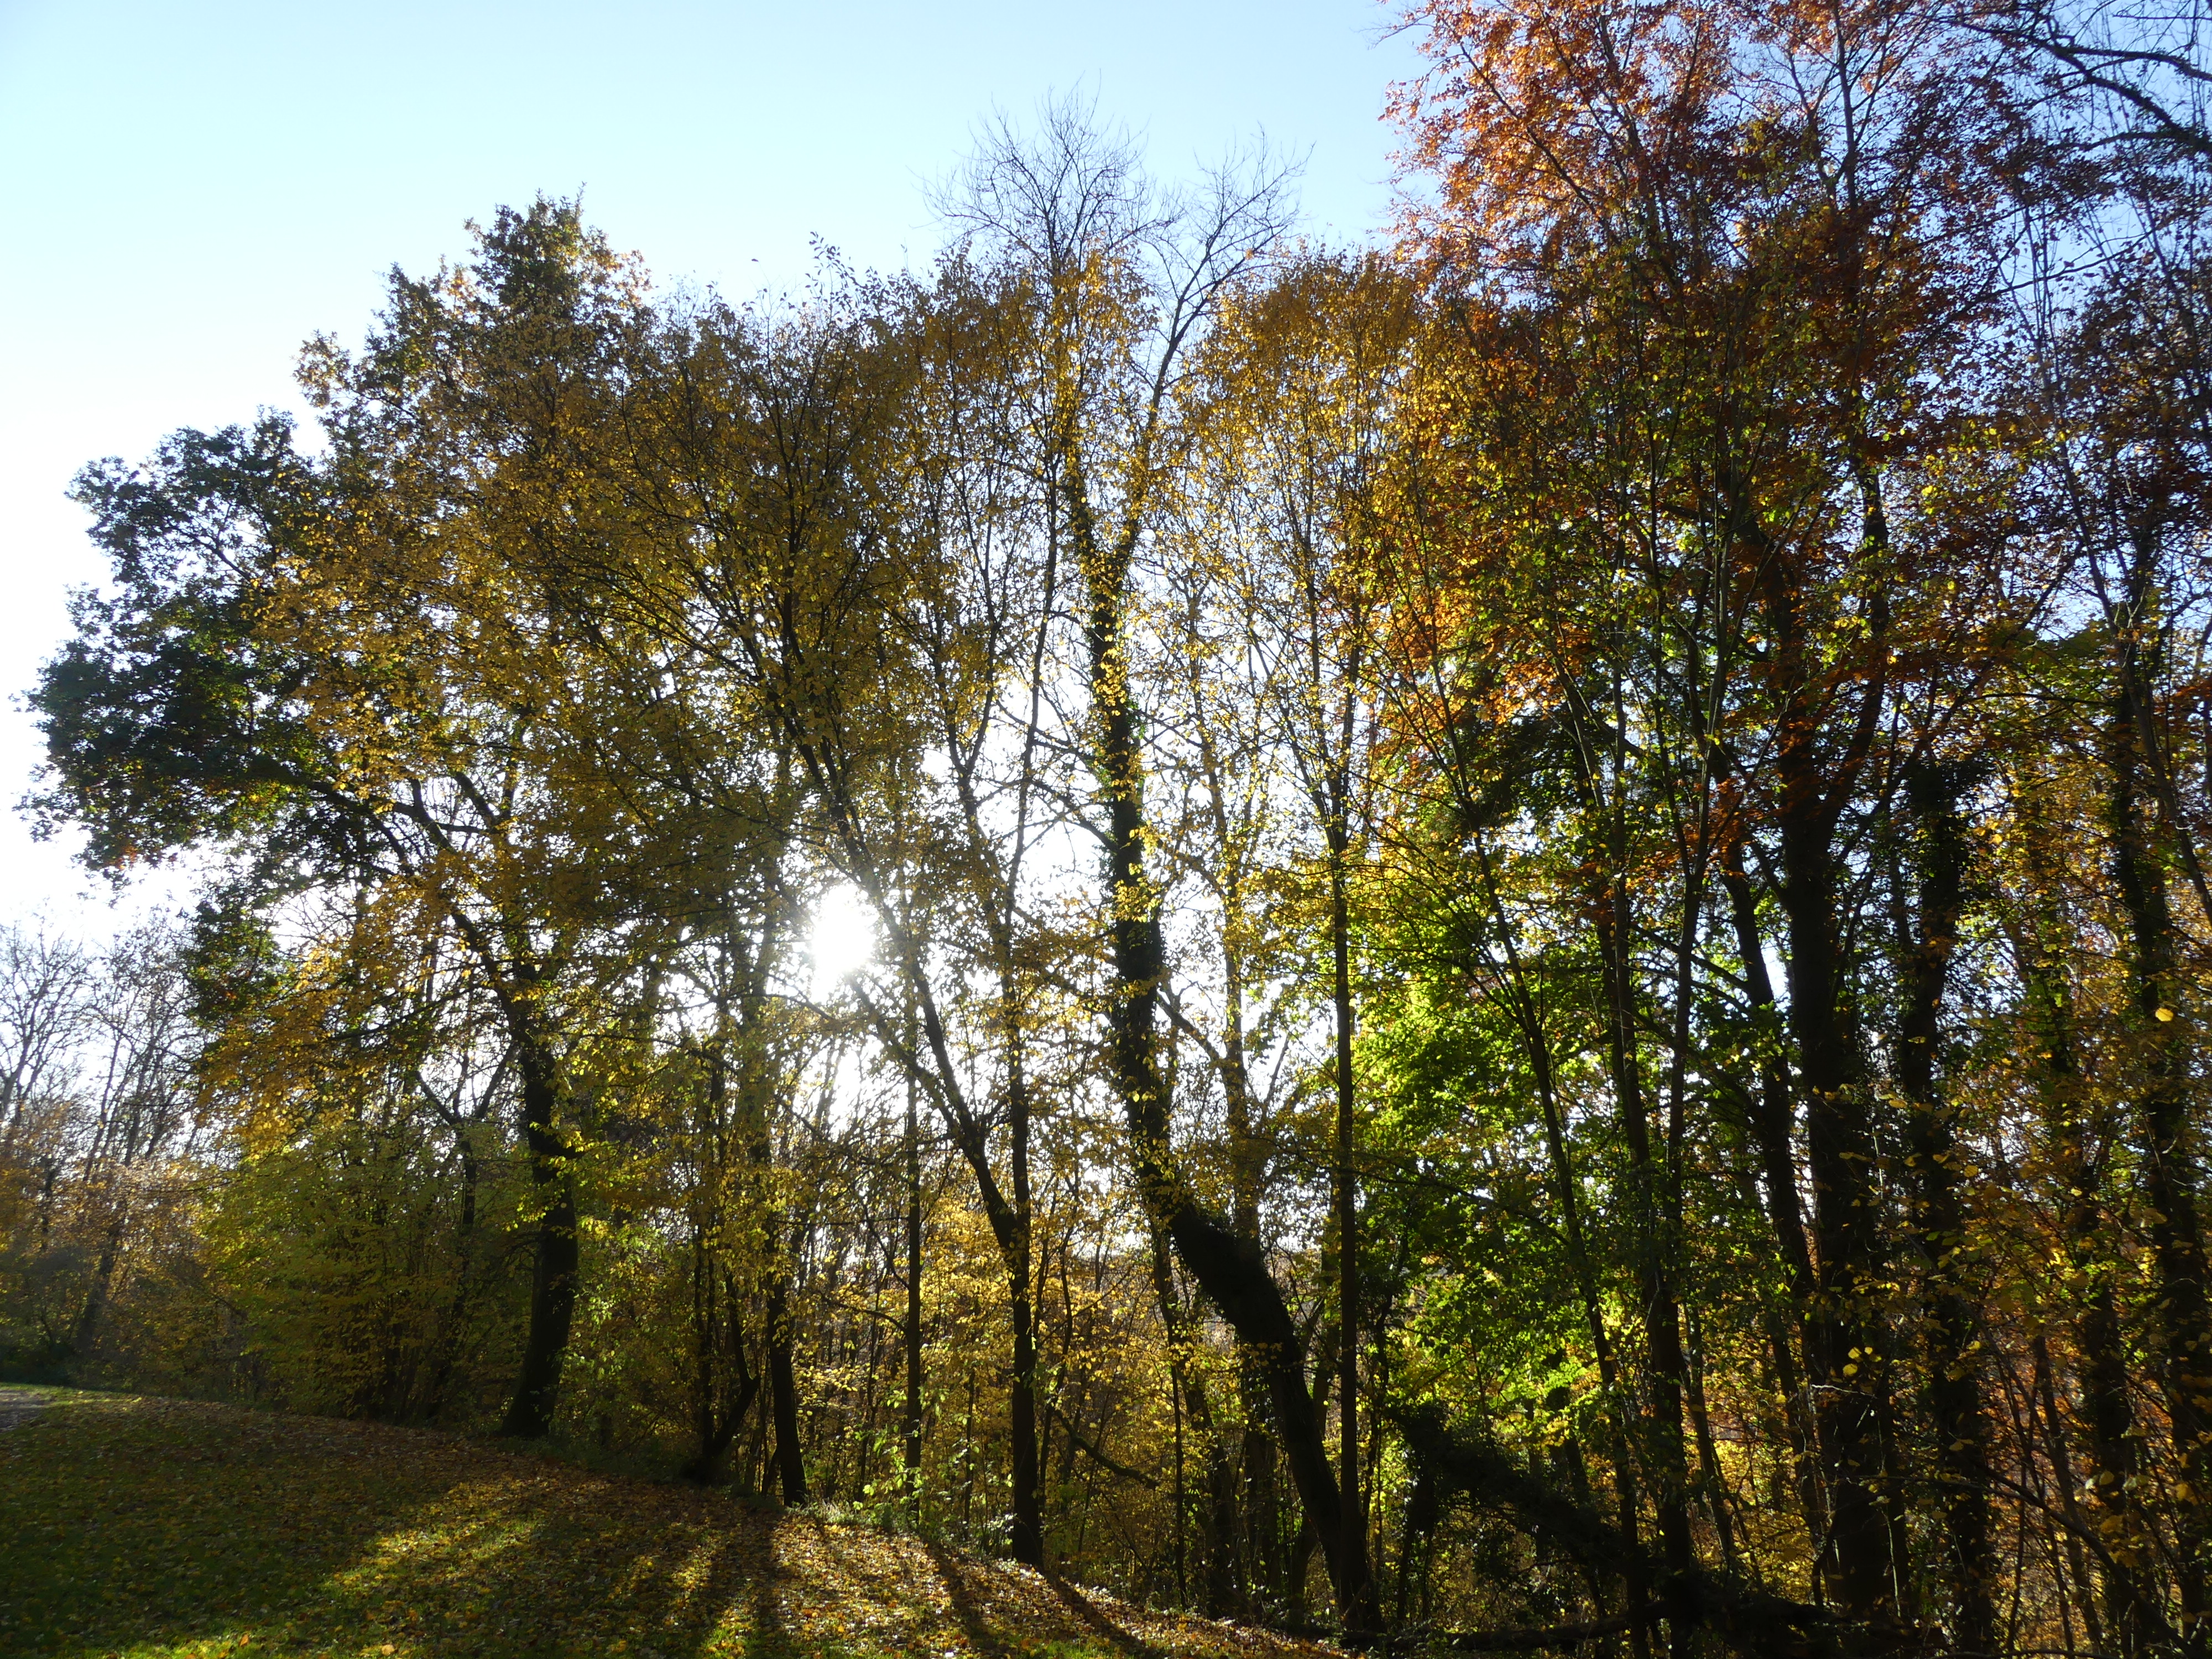
autumn, tree, nature, ecosystem, leaf, temperate broadleaf and mixed forest, woody plant, woodland, sky, grove, forest, deciduous, sunlight, plant, path, biome, branch, temperate coniferous forest, grass, spring, old growth forest, birch, landscape, larch, spruce fir forest